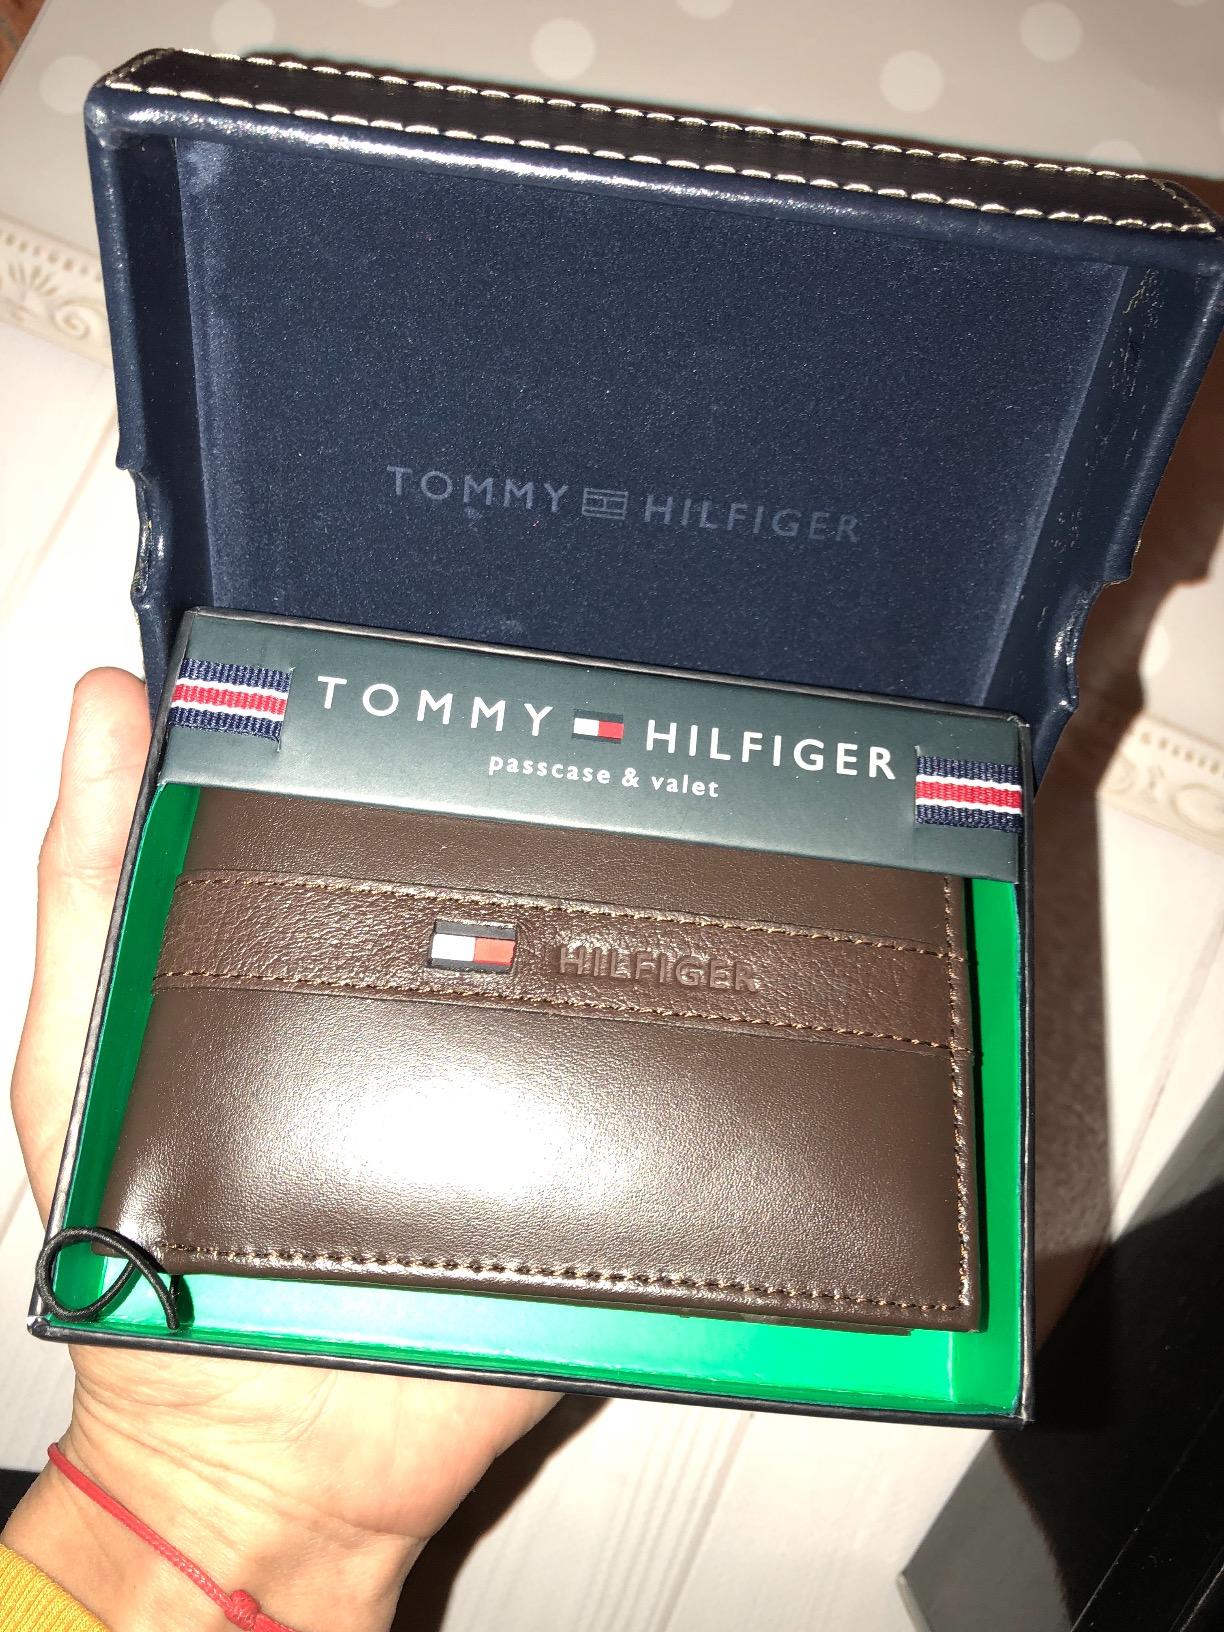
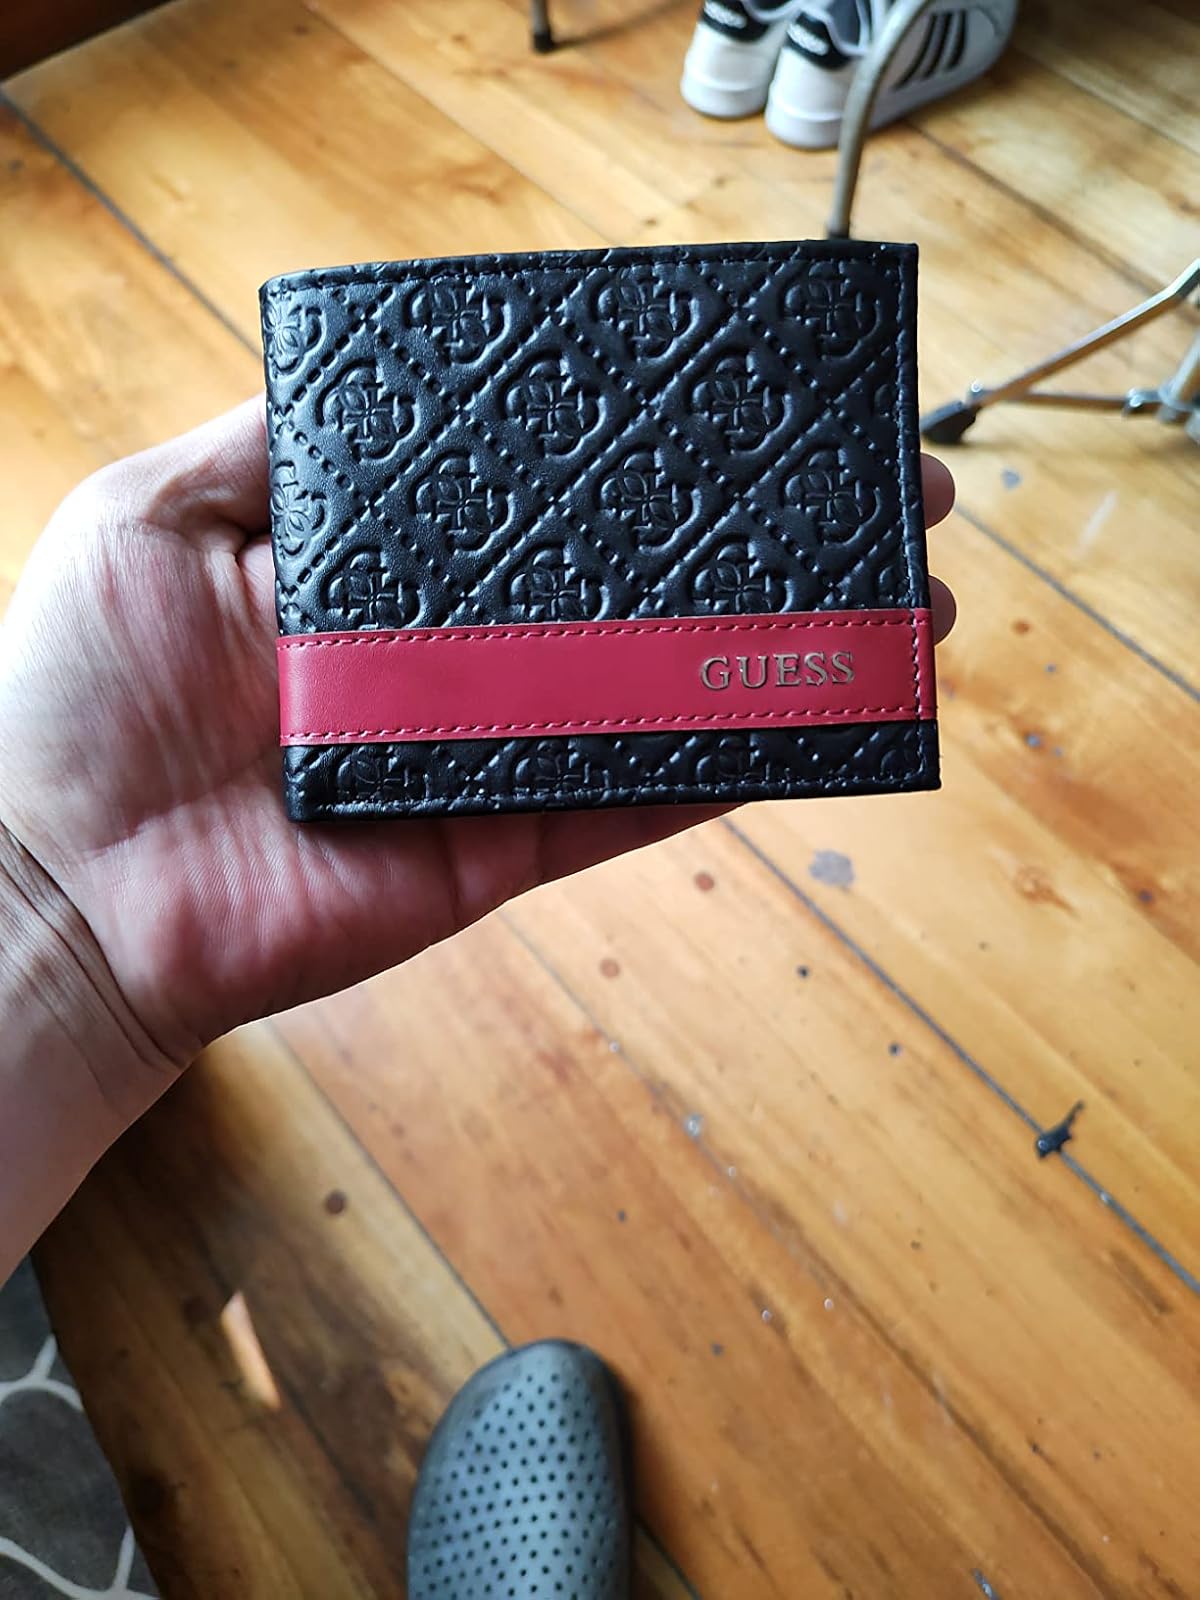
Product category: accessories_wallet
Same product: no